William Lofland Dudley

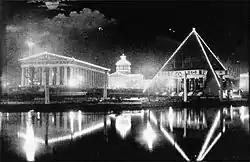
Picture from the 1897 Tennessee Centennial Exposition

Dudley was a member of the following: the German Chemical Society of Berlin, the Society of Chemical Industry of England, the Chemical Society of London, the American Chemical Society, the American Institute of Mining Engineers, the Engineering Association of the South and the American Association for the Advancement of Science. He was vice-president of the latter in 1889.